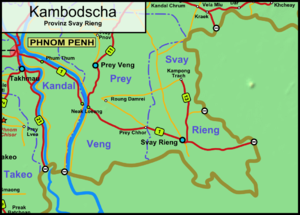
La province de Svay Rieng est une province du sud-est du Cambodge dont la capitale est la ville homonyme.